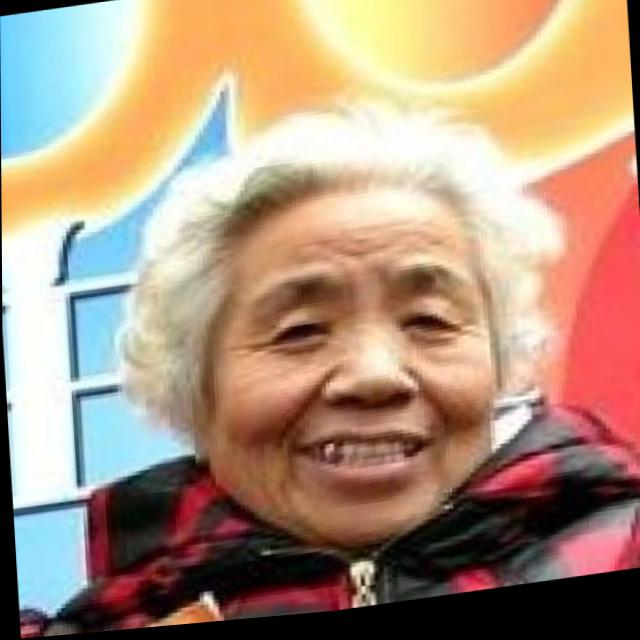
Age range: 65+